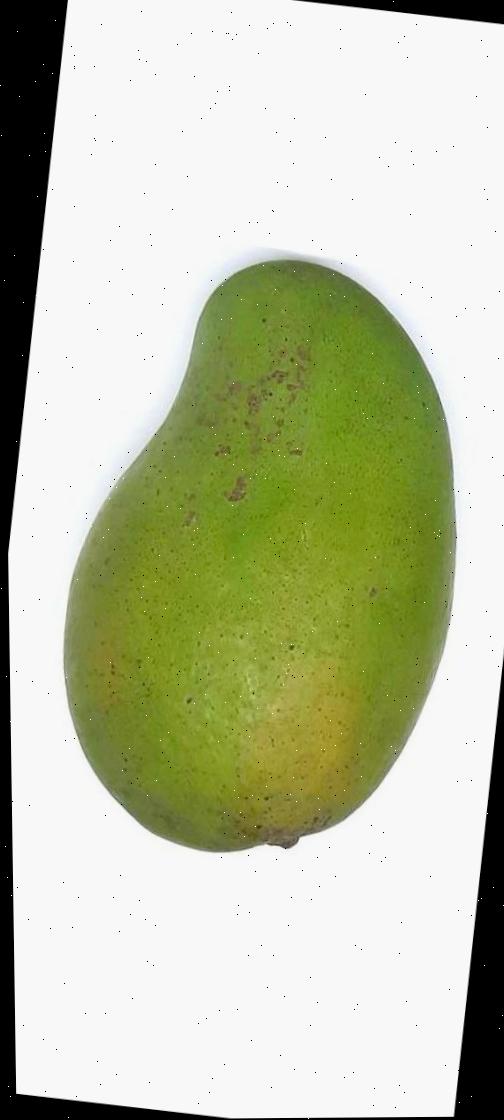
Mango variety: Rupali